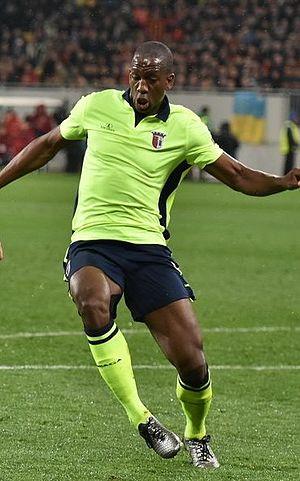
Willy Boly, né le 3 février 1991 à Melun, est un footballeur français qui évolue au poste de défenseur aux Wolverhampton Wanderers.